Chalmazel Ski Resort

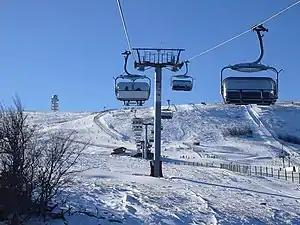
The Jasseries bubble chairlift.

The ski resort of the commune of Chalmazel-Jeansagnière is located at an altitude of 1,120 meters, at a place called "Les Bois", 4 kilometers as the crow flies from the village 250 meters below. The station is linked to the village by the 6-kilometer-long route départementale no. 632, and is served by line 112 of the "Transports interurbains de la Loire" (TIL) from Montbrison. It is a 1-hour, 15-minute drive from Saint-Étienne, Clermont-Ferrand, and Roanne and, since the opening of the A89 autoroute, a 1-hour, 30-minute drive from Lyon.